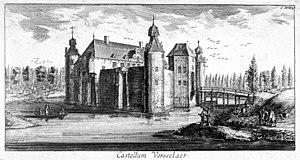
La famille van de Werve fait partie de la noblesse belge. Elle est l'une des plus vieilles familles encore existantes de la noblesse anversoise.